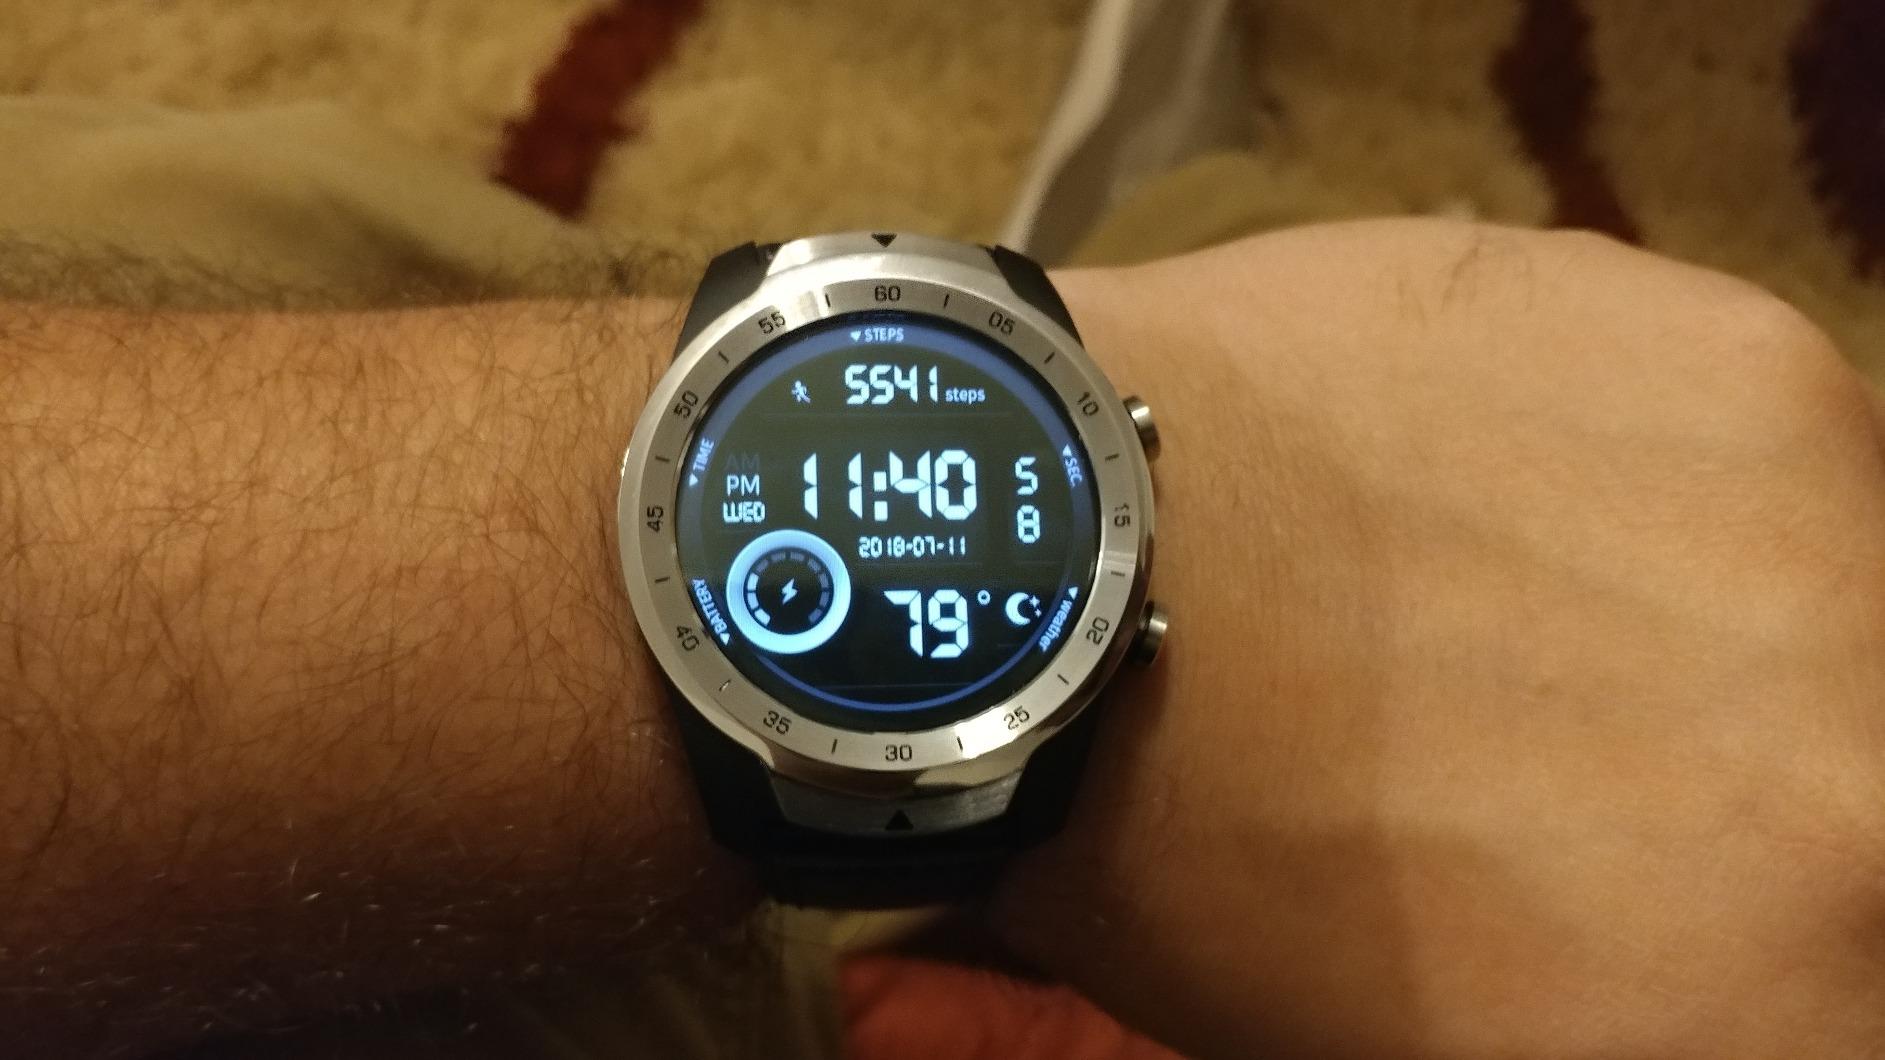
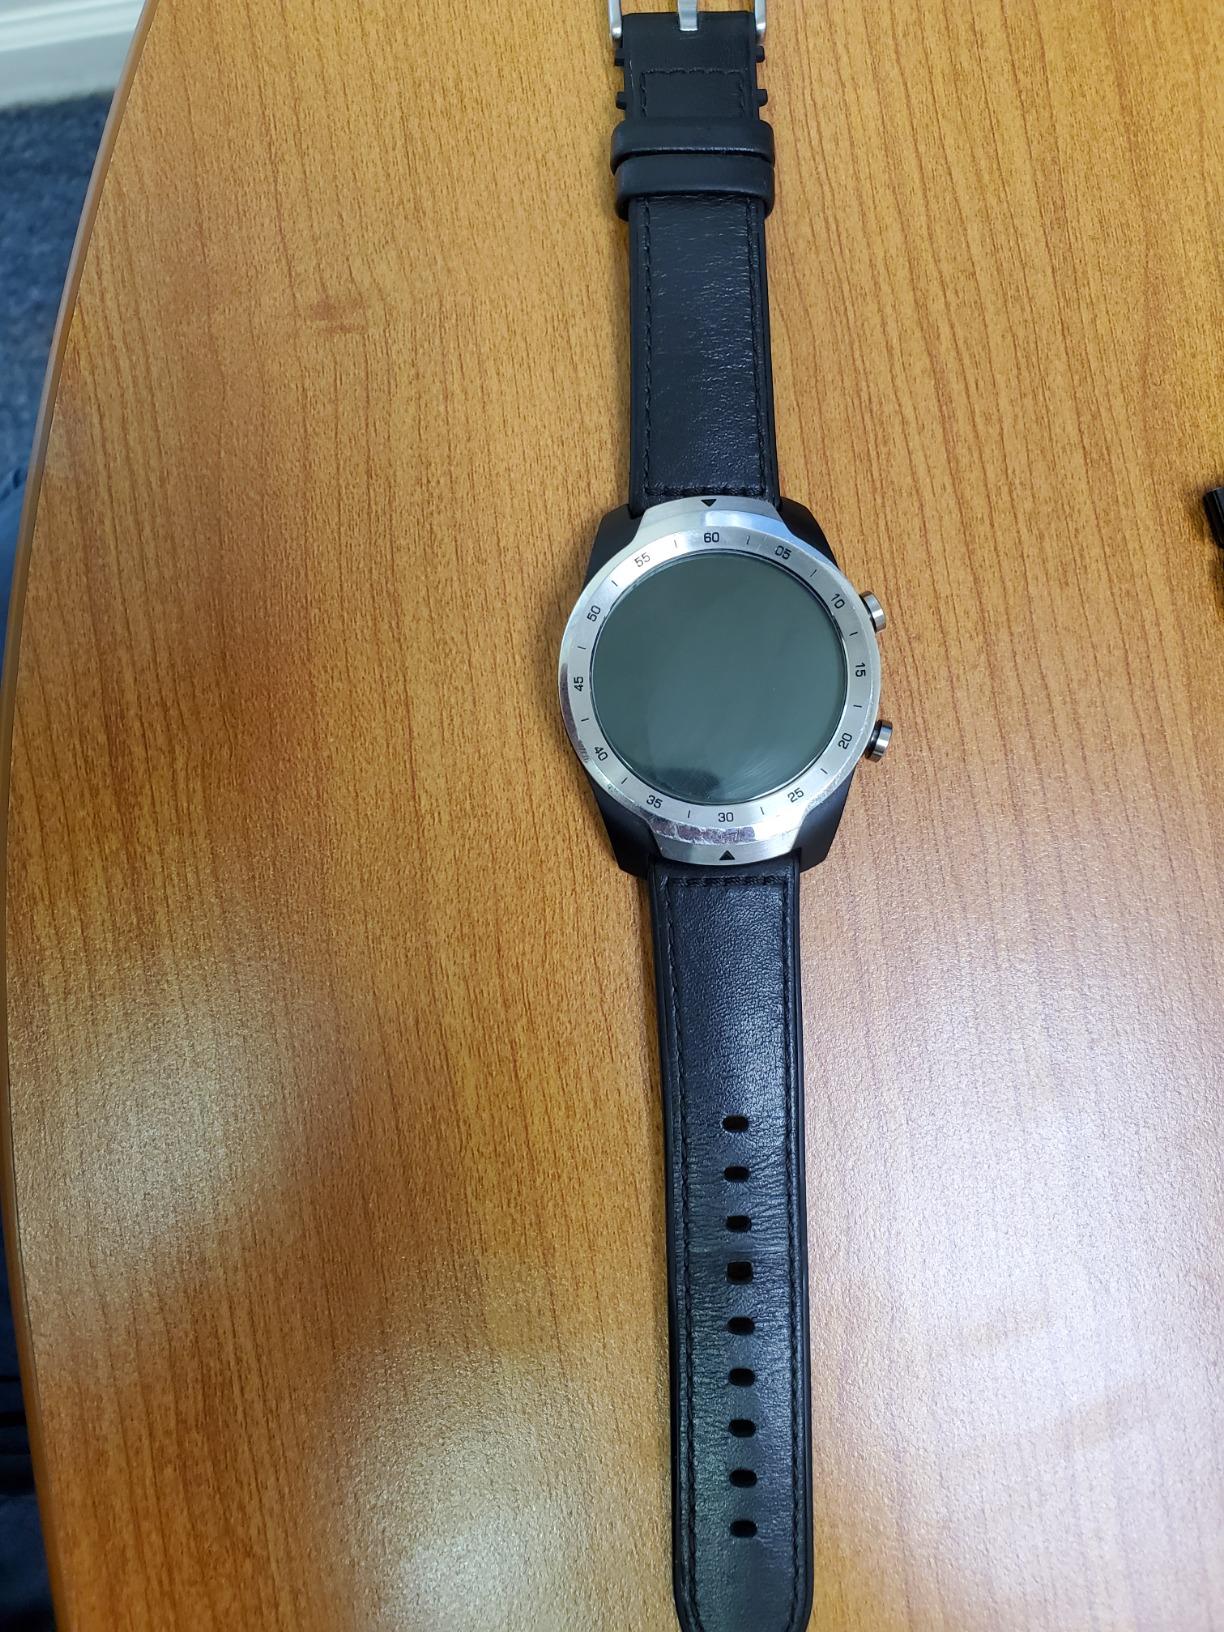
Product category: smartwatch
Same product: yes